Expo Tel Aviv

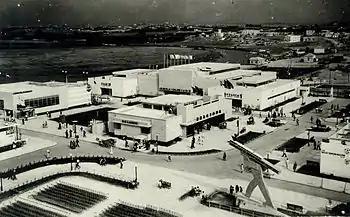
Aerial view of the Levant Fair in the 1930s

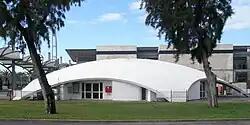
Tel Aviv round pavilion, built in 1959 and demolished in 2010

The Levant Fair was an international fair site next to the Tel Aviv Port established in 1933 to showcase the accomplishments of the pre-state Jewish community in the sphere of industry. After the success of the first fair, permanent structures were built on a plot of land at the northern end of Dizengoff street on the banks of the Yarkon River.